KLKN

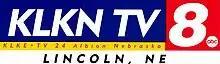
KLKN-TV Logo 1996 to 2003

KLKN began broadcasting on March 30, 1996. On April 1, cable subscribers in Lincoln began viewing KLKN on the Lincoln Cablevision system, but it was not until May 20 that the transmitter facility was activated. The station expanded news production modestly in the ensuing years. When it began in 1996, it produced 6 and 10 p.m. news programs with a newsroom staff of 16. By 2000, the staff had grown to 21, and KLKN was airing additional early evening, morning, and midday newscasts. While ratings comparisons with KOLN/KGIN were difficult given that the latter station serves a much larger area (which for ABC programs is split between NTV and KLKN), within a year, it had achieved 10 percent of the news audience in Lincoln, comparable to the Omaha stations and increasing the share of Lincoln TV viewers watching local news programs originating in Lincoln.